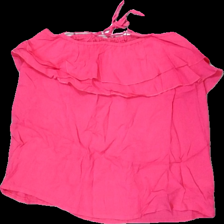
View: front
Type: Tank top
Category: Ladies
Brand: F&F
Colors: Pink
Material: 100% viscose
Cut: Regular
Size: L
Season: Summer
Damage location: top right
Damage 2 location: bottom left
Damage 3 location: top center
Price range: <50
Recommended usage: Export
Description: rosa linne med volang, mycket nopprig